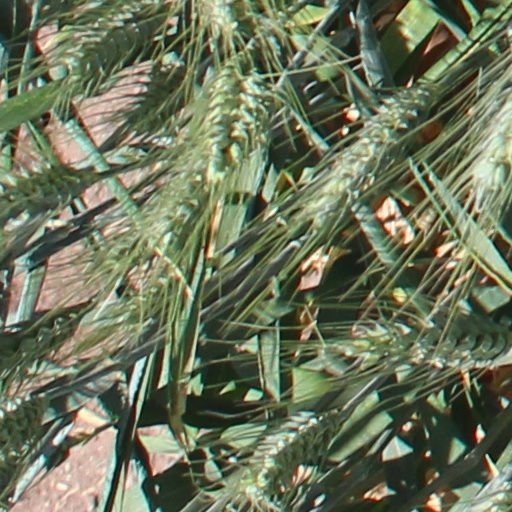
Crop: wheat